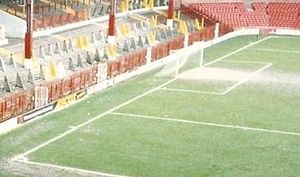
Fodboldbane / Banens afgrænsning
Mållinjen ved Stretford End på Old Trafford i Manchester (1992)
"En fodboldbane er spillestedet for fodbold. Dens dimensioner og markeringer er defineret af §1 i Laws of the Game, ""Banen""